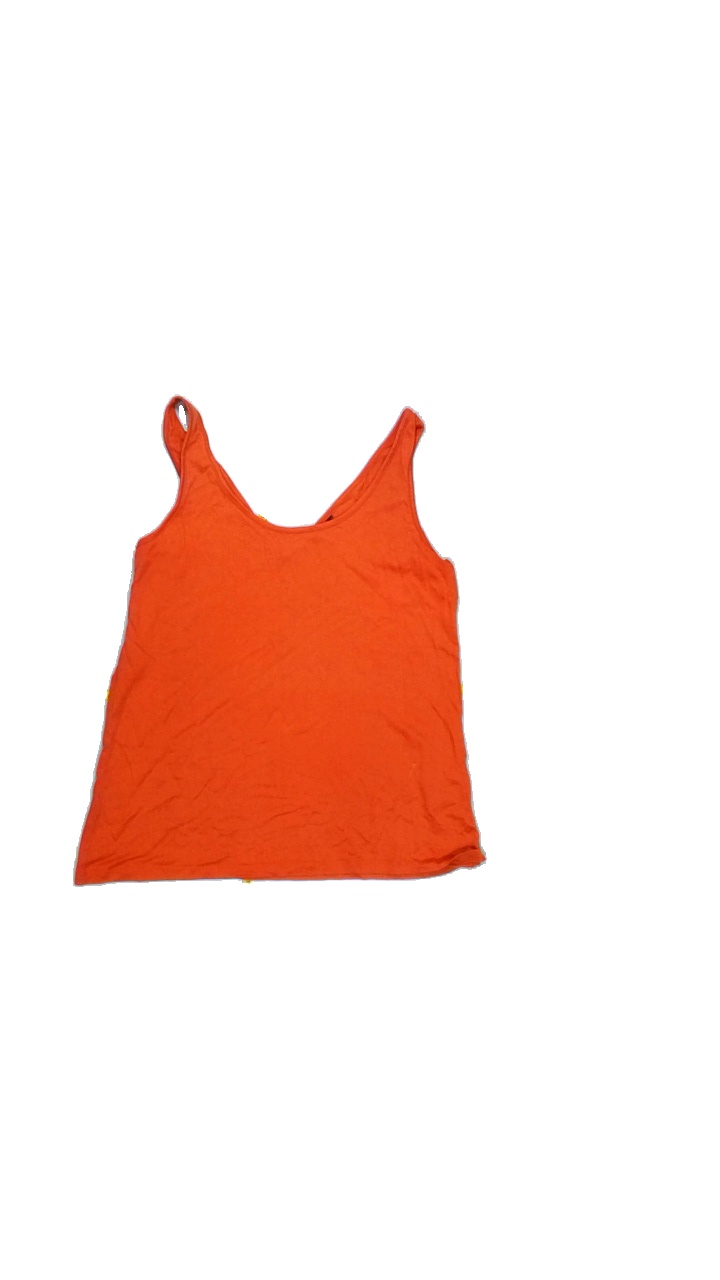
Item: Top (Ladies)
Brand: Not Applicable
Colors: Orange
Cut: Regular, C-collar
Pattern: Plain
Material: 100% Lyocell
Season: All
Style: No trend
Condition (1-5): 5
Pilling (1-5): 5
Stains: No
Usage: Reuse
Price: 50-100